Snake Island (Ukraine)

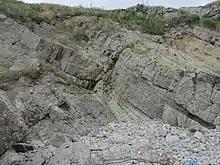
Rock outcrop of conglomerate on the island

Snake Island is located 35 km from the coast, east of the mouth of the Danube River. The island is irregularly shaped, with an area of and a maximum diameter of about 700m. The gently sloping terrain reaches its highest point above sea level.